Goss Moor

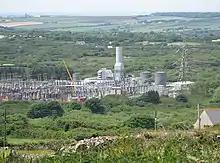
Indian Queens power station

Goss Moor (meaning "moor of reeds") is a national nature reserve in Cornwall, England, south-west of Bodmin in the parishes of St Dennis, St Columb Major, Roche and St Enoder. It is the largest continuous mire complex in south-west Britain and consists of mainly peatland and lowland heath. Together with the neighbouring moor to the east, it forms the Goss And Tregoss Moors Site of Special Scientific Interest (SSSI), as well as the "Breney Common and Goss and Tregoss Moors" Special Area of Conservation (SAC).